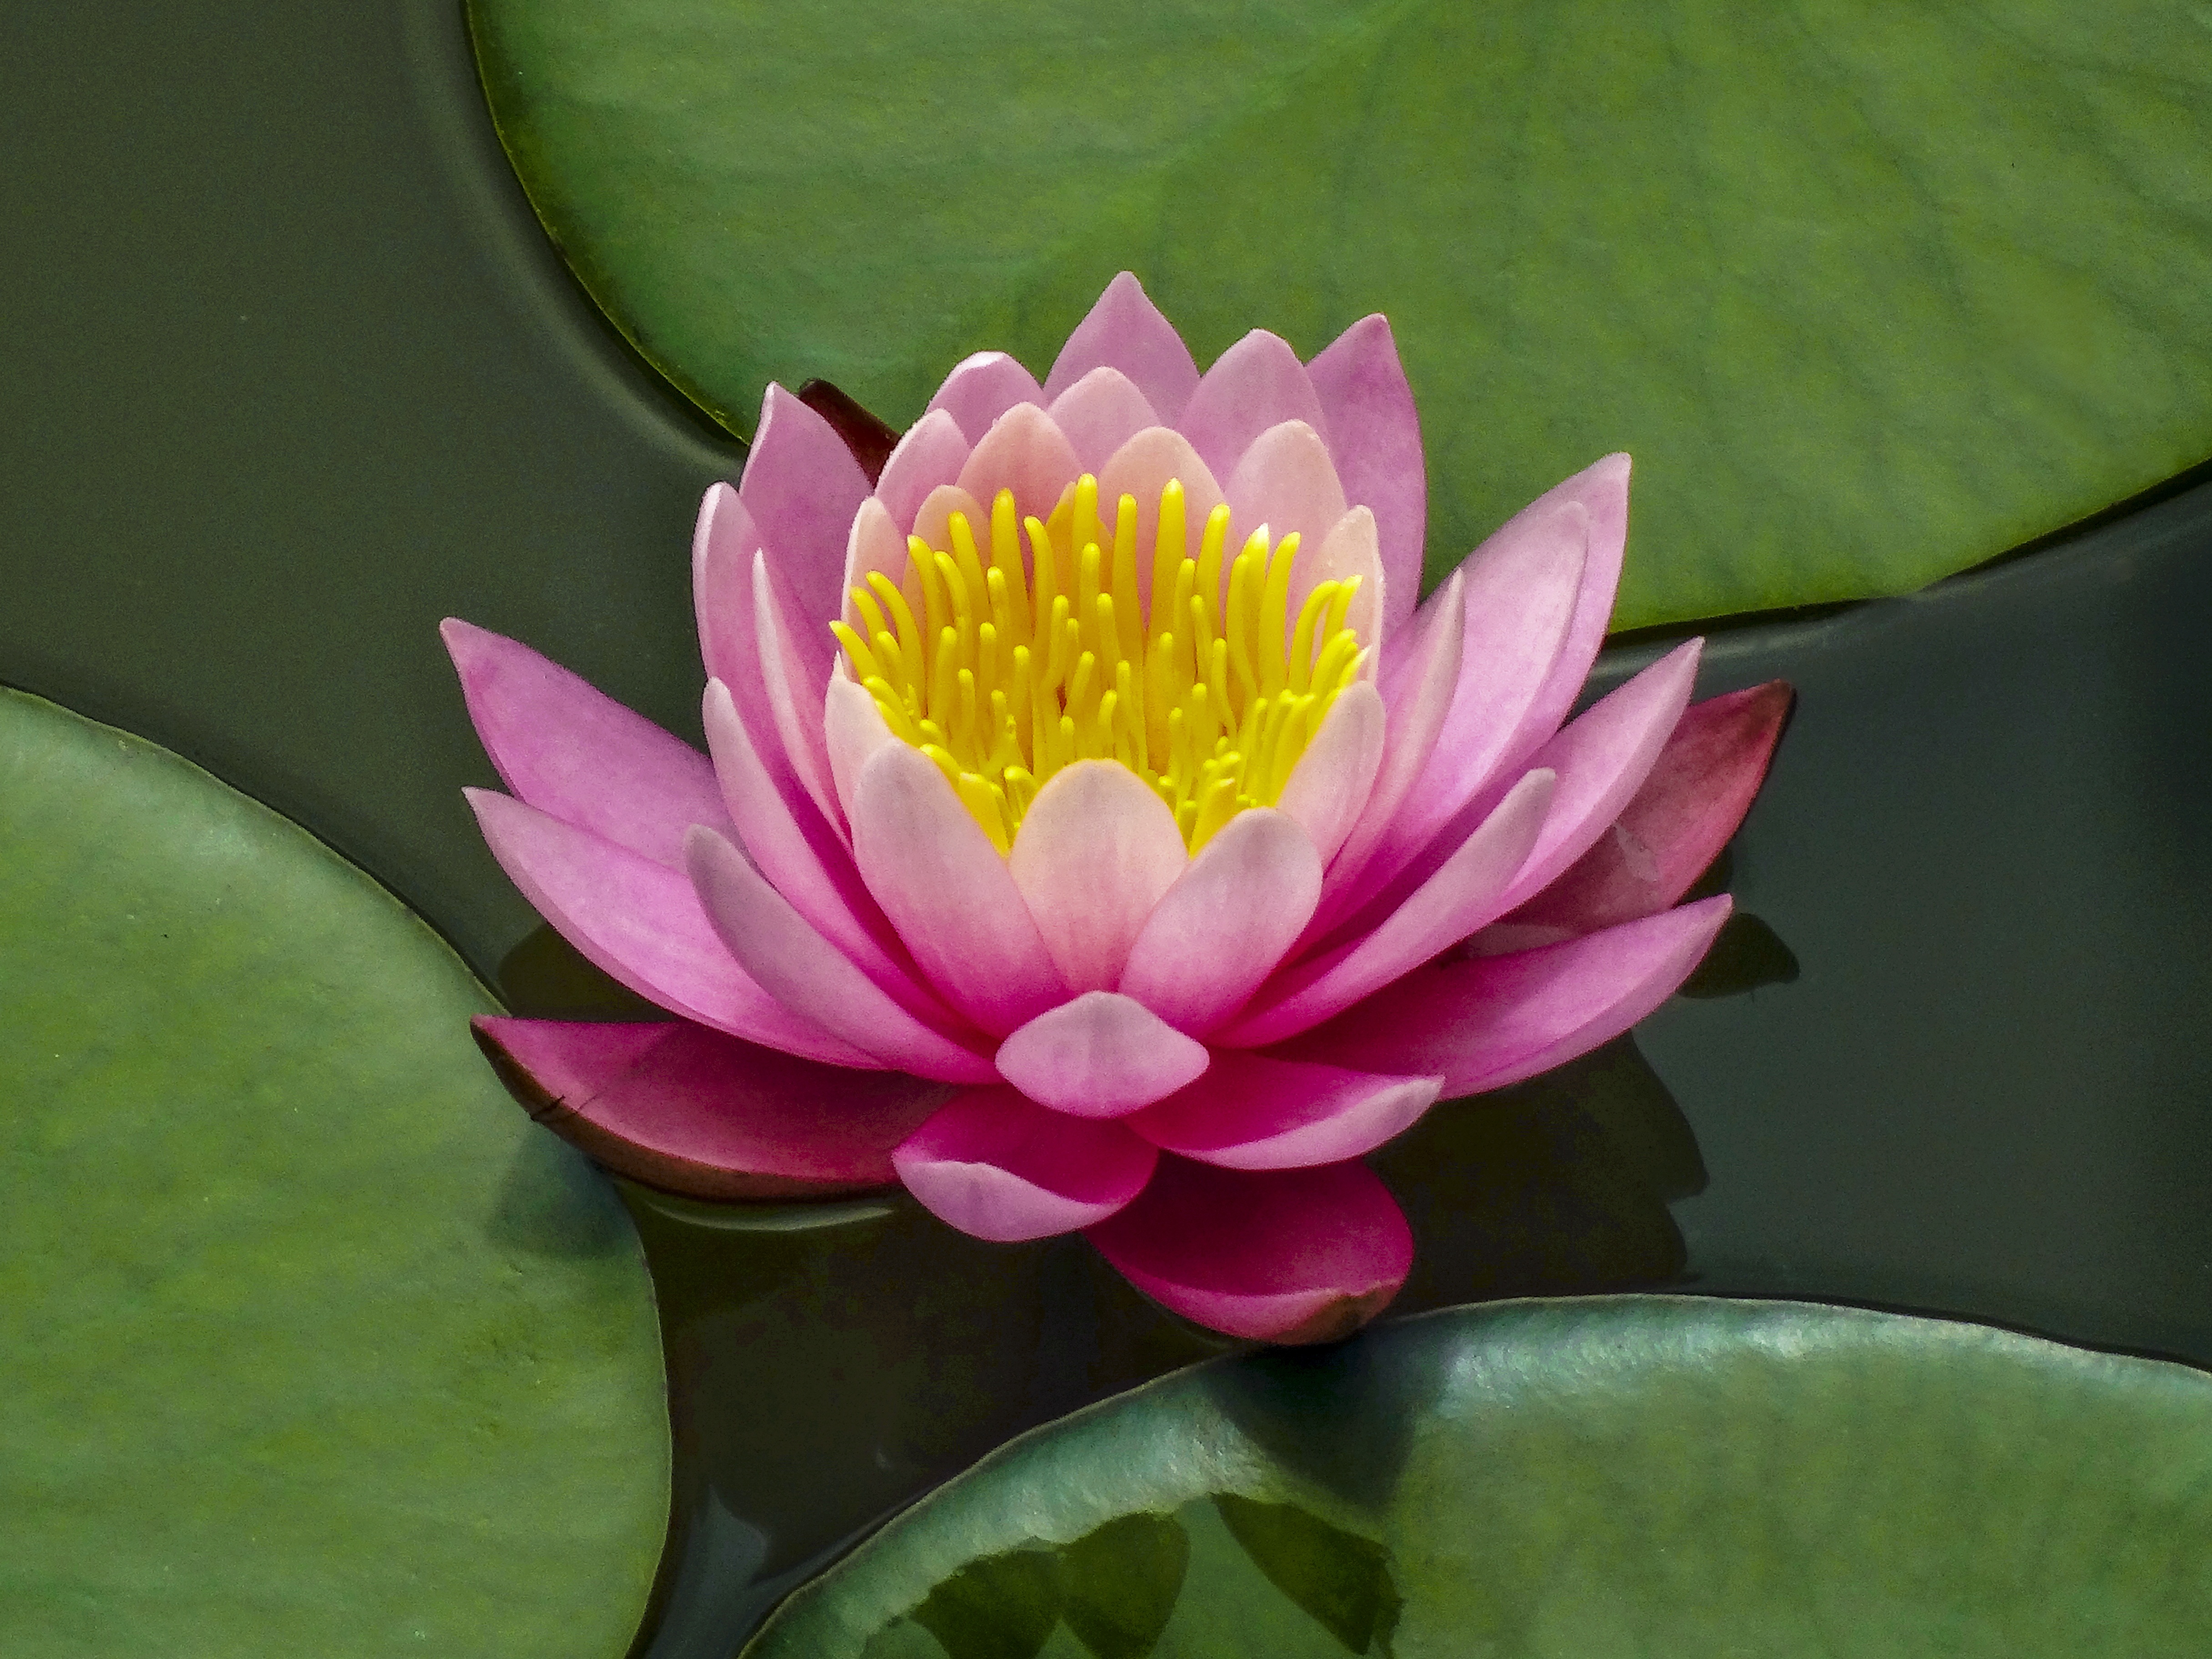
blossom, plant, flower, petal, lake, green, botany, pink, sacred lotus, aquatic plant, flora, flowers, lotus flower, lotus, macro photography, flowering plant, city car, land plant, lotus family, proteales